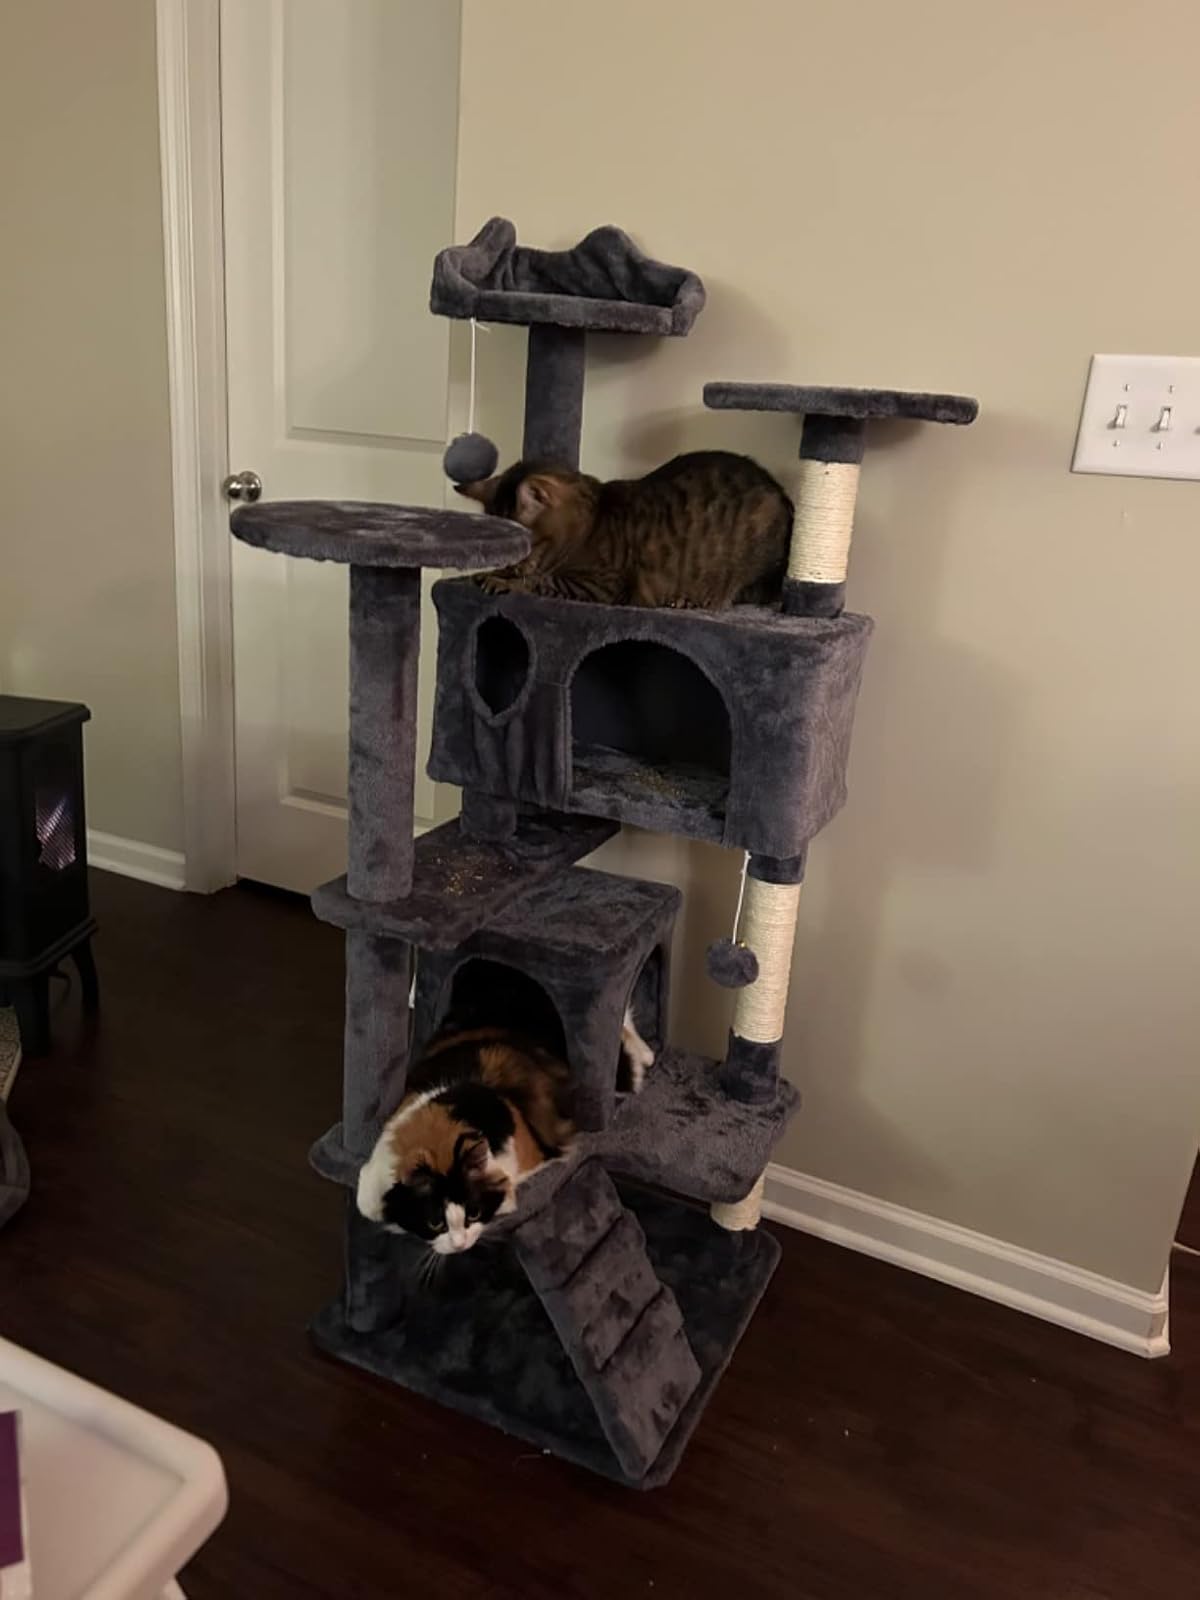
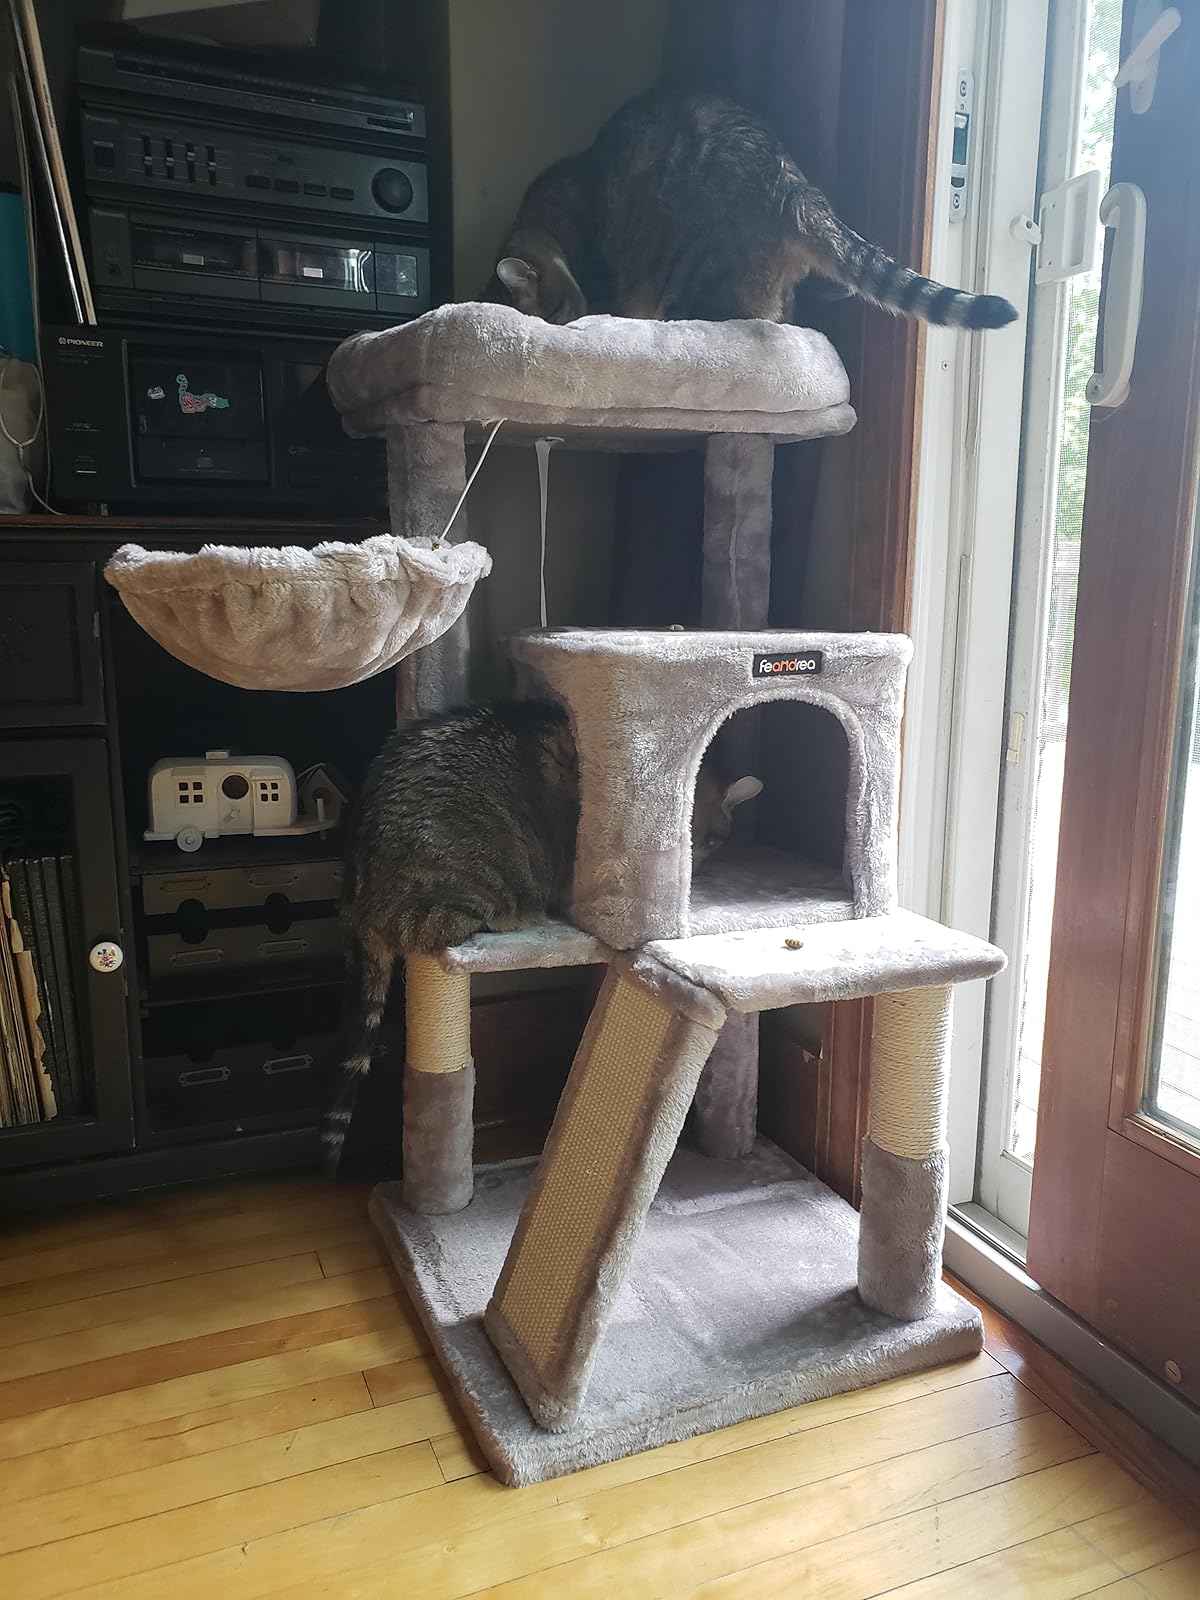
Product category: items_cat tree
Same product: no